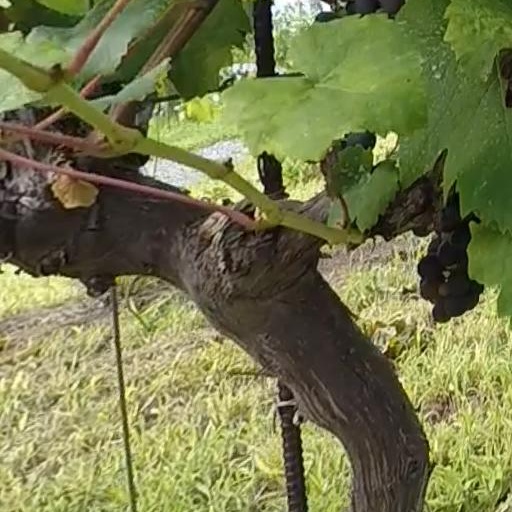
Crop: grape